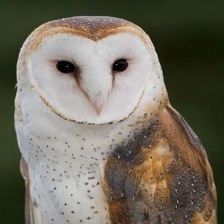
Species: BARN OWL
Scientific name: TYTO ALBA
ImageNet parent category: great_grey_owl